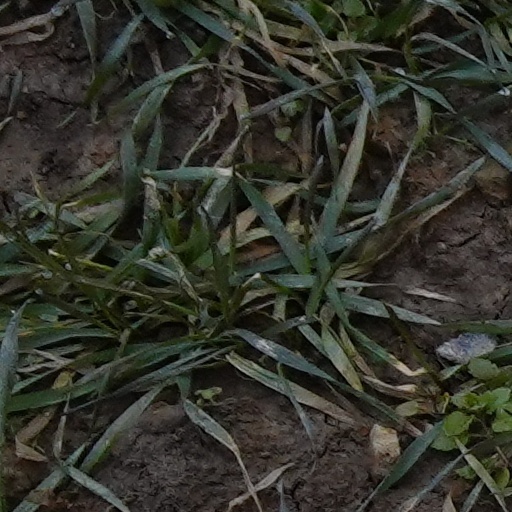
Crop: wheat